Joaquim José Inácio, Viscount of Inhaúma

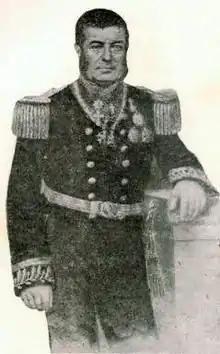
Joaquim Inácio around the age of 56, c. 1864. In the early 1860s he became a member of the Conservative Party and assumed the naval ministry's portfolio

Freed from the demands of his former commissions, Joaquim Inácio spent his time translating Jean-Félicité-Théodore Ortolan's "Et Diplomatie De La Mer" (The Diplomacy of the Sea) from French into Portuguese. He was a cultured person whose penchants included poetry. He was also interested in plays and he was an elected member of the Dramatic Conservatory (which sponsored the national theater) from 8 June 1856. Joaquim Inácio was very religious and he often mentioned God and Catholic saints in his letters. During the Paraguayan War in the late 1860s, upon learning that he was being mocked and criticized by the Paraguayans for his religious devotion, Joaquim Inácio merely replied: "Leave me my beliefs and let them call me whatever they want." He was an enthusiastic member of the "Santa Casa de Misericórdia" (Holy House of Mercy), a charitable organization in Rio de Janeiro. When the national capital was ravaged by yellow fever in 1854, he went from door to door asking for donations to help the sick.